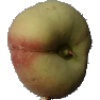
Label: Peach Flat 1